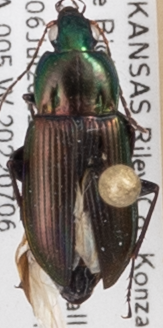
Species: Poecilus chalcites
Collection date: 2022-07-06
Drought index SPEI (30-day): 1.128
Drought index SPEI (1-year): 0.006
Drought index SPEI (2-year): -0.05